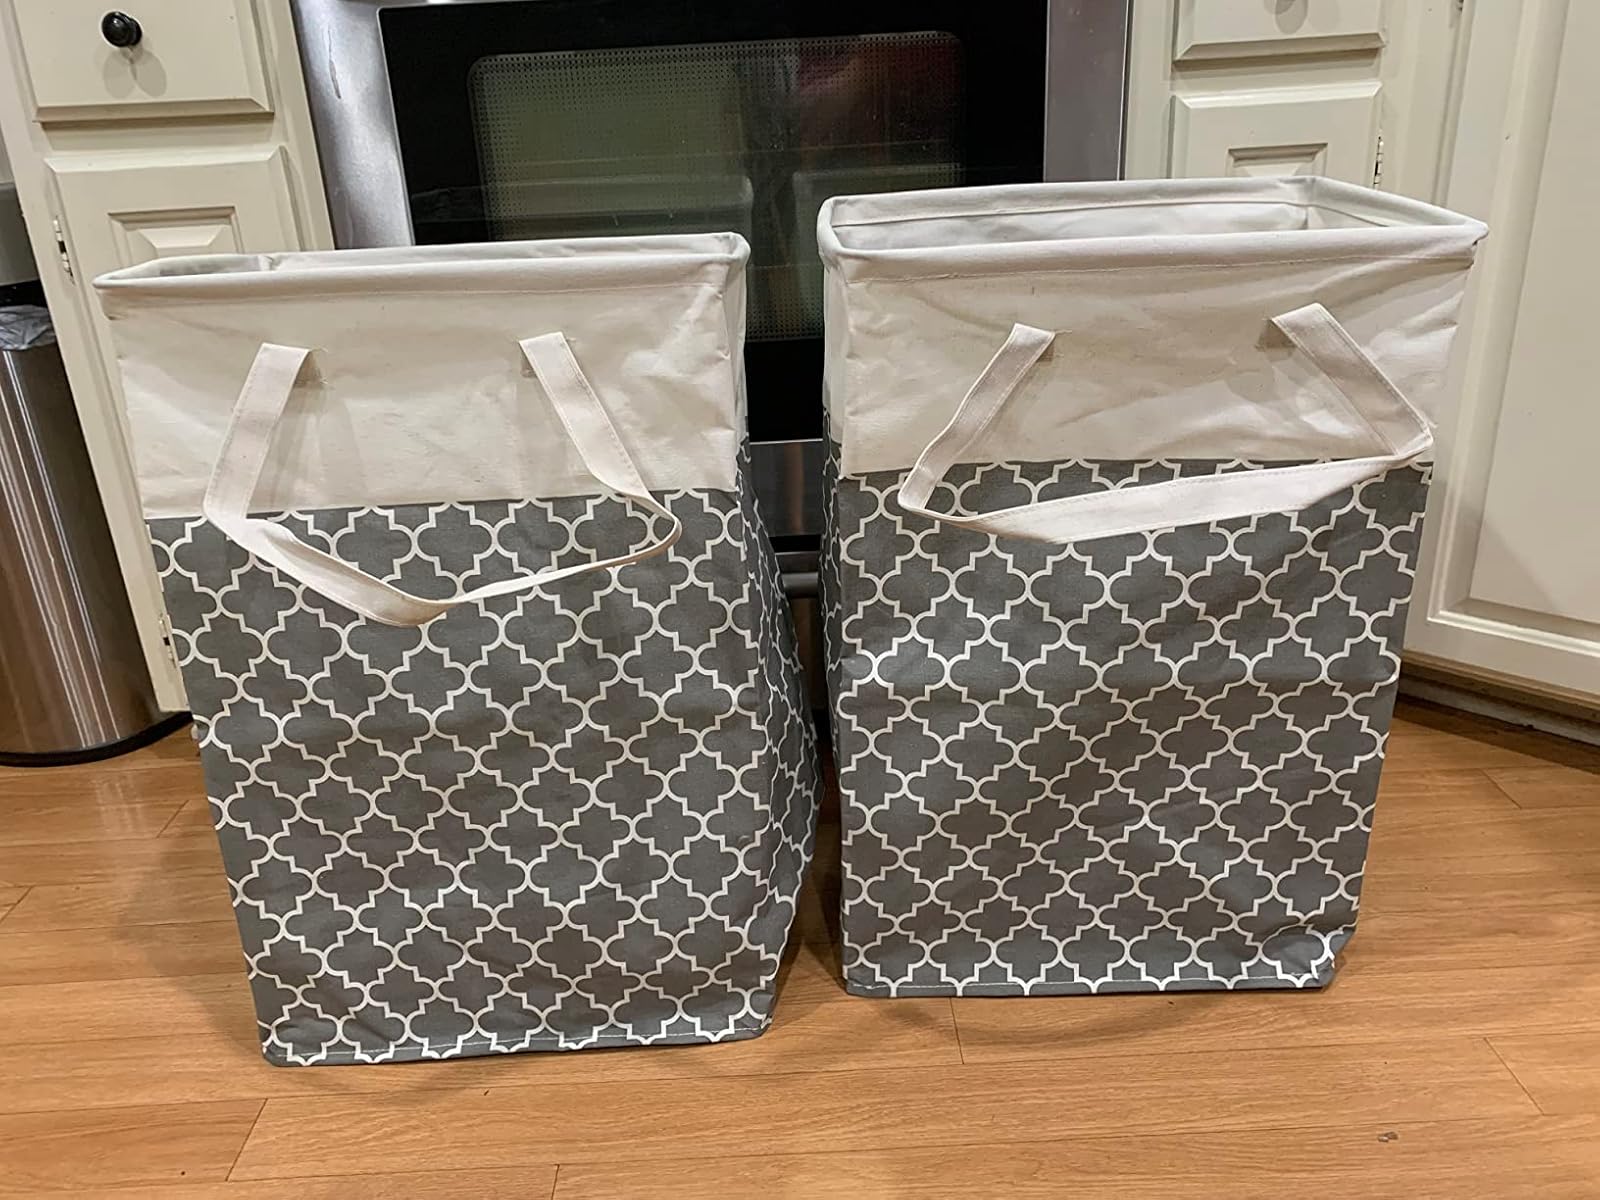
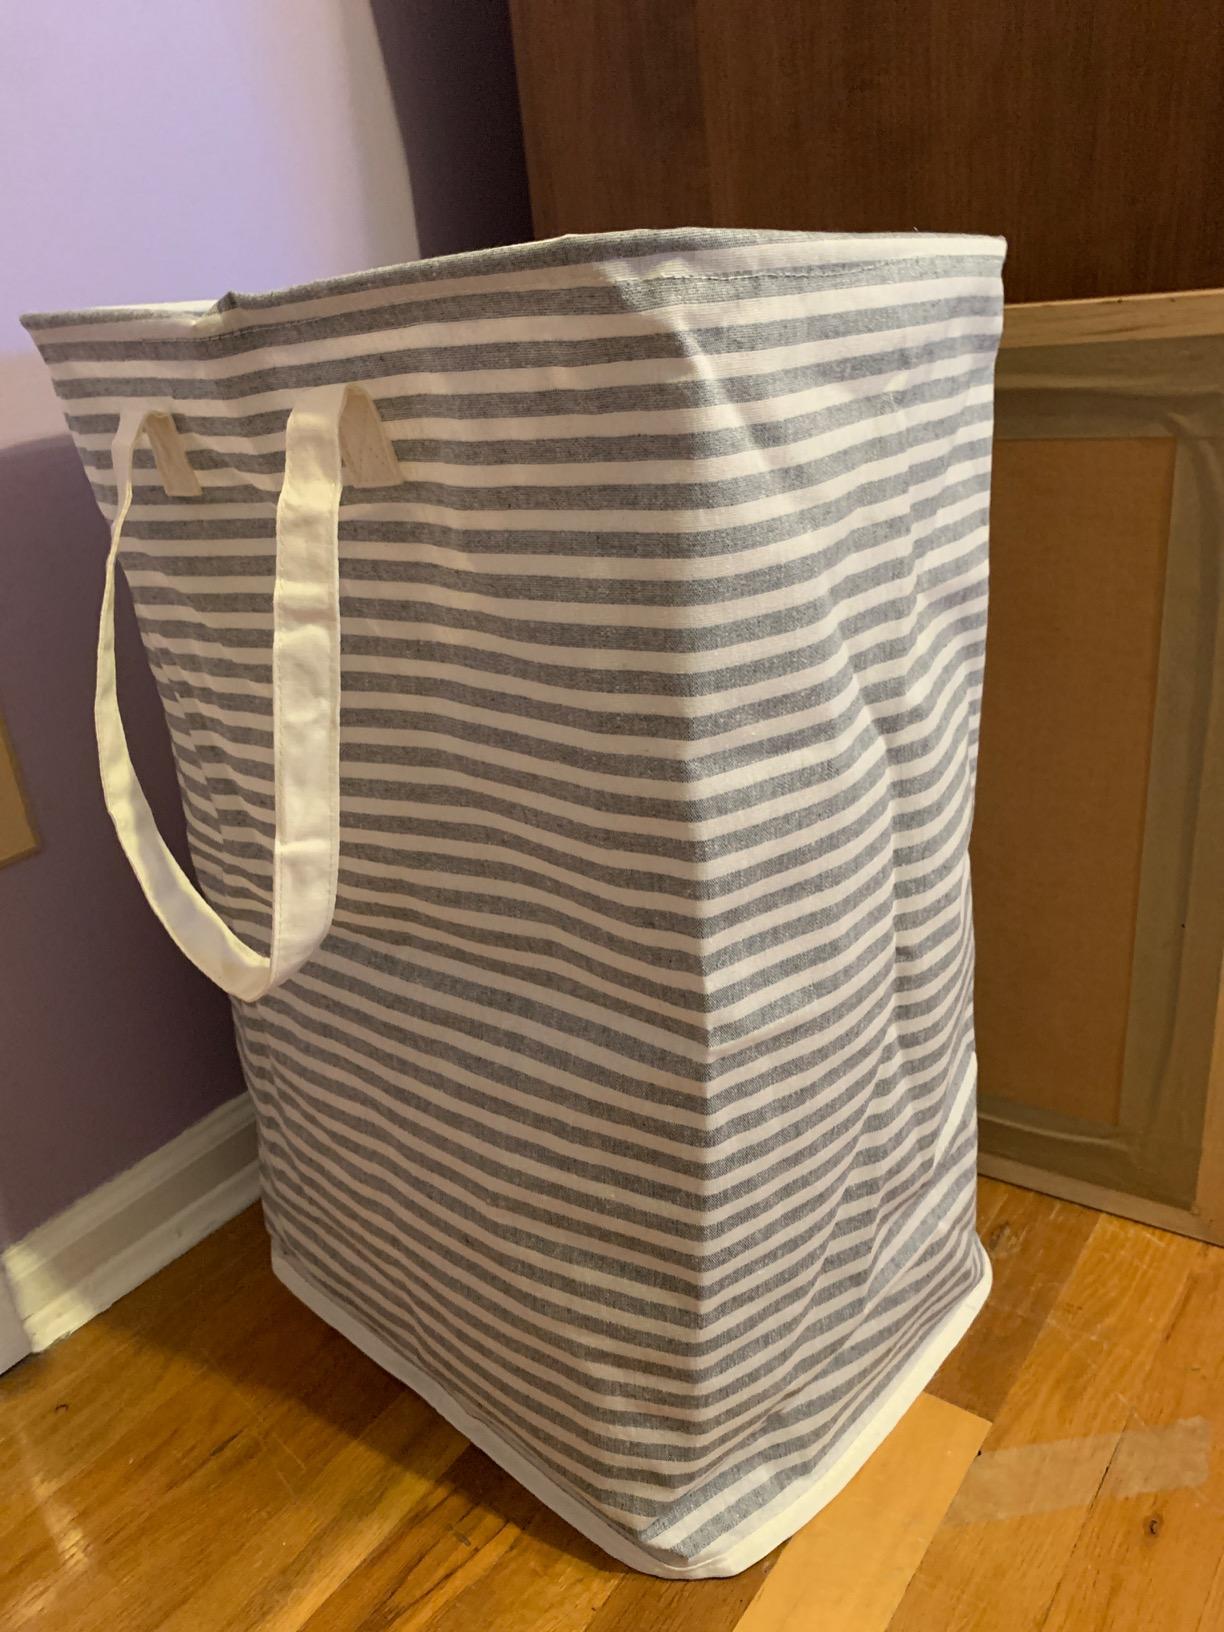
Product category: items_hamper
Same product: no